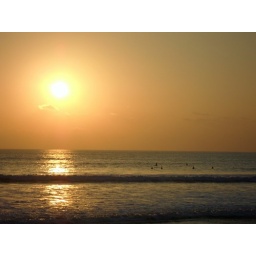
watcching the sunset in Mal Pais (the bad lands) those surfers look like big fish in the bobbing in the water